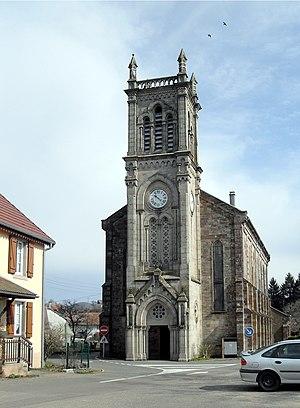
L'église Sainte-Catherine d'Auxelles-Bas